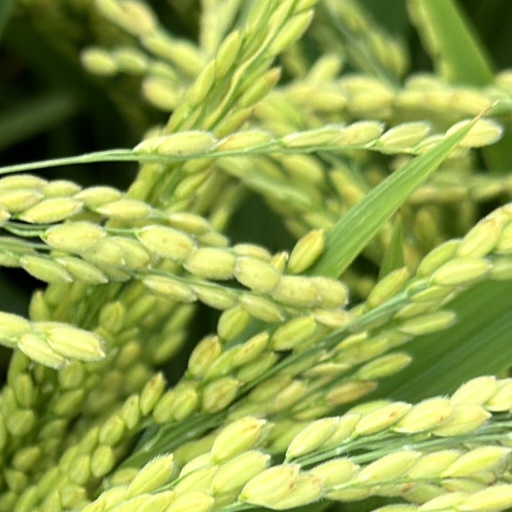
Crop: rice